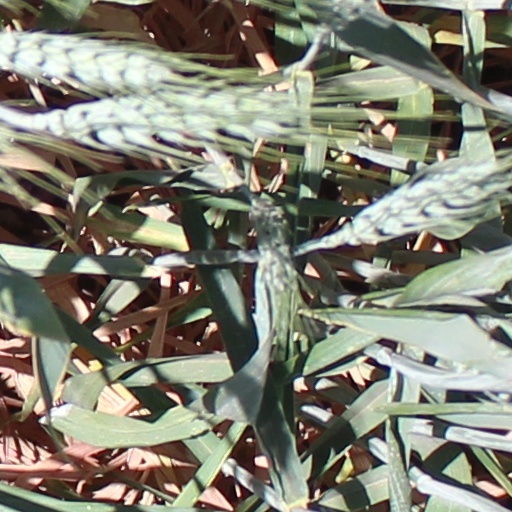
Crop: wheat